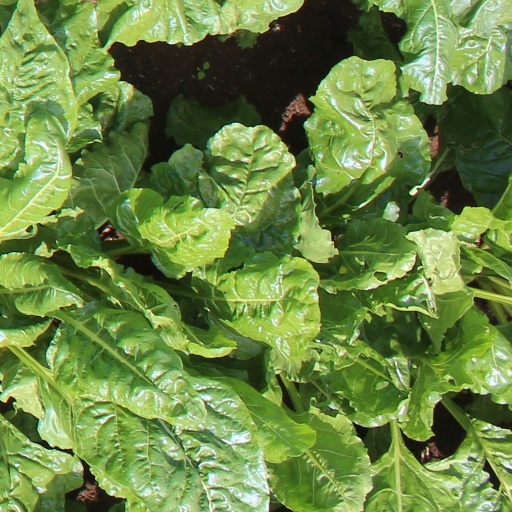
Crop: sugar beet